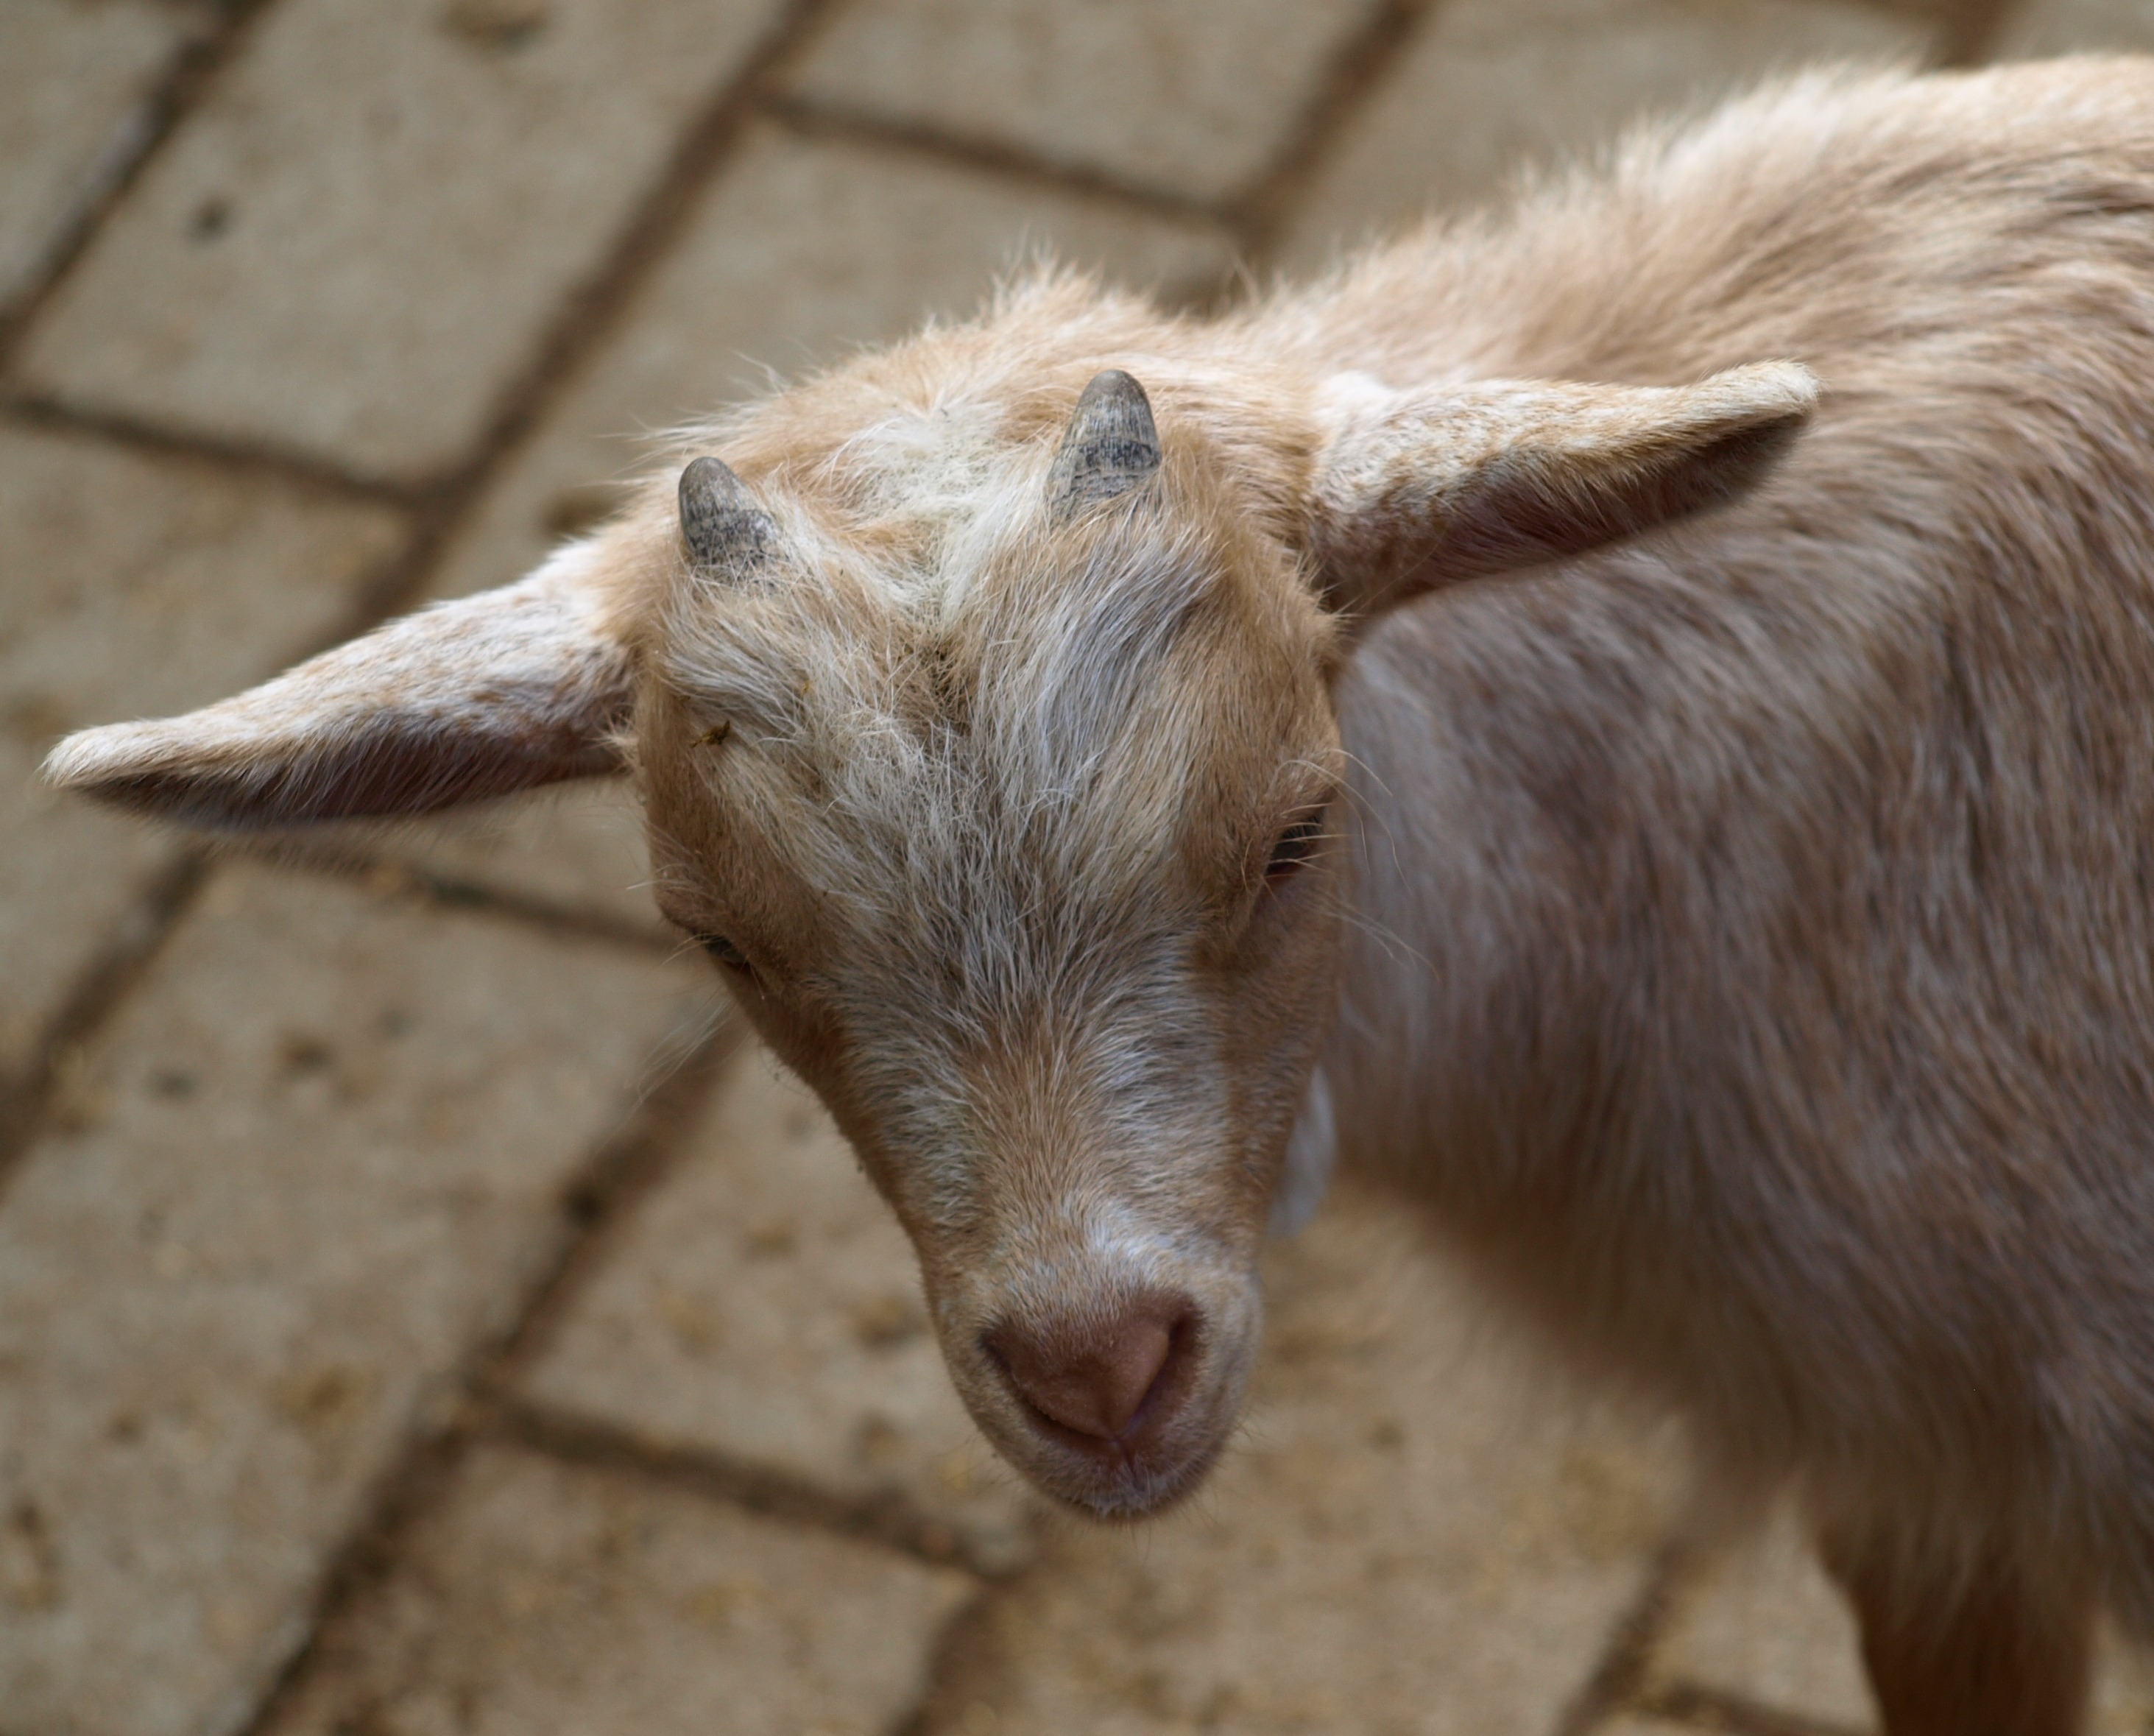
nature, white, animal, cute, wildlife, goat, horn, mammal, fauna, close up, goats, vertebrate, horns, barbary sheep, cow goat family